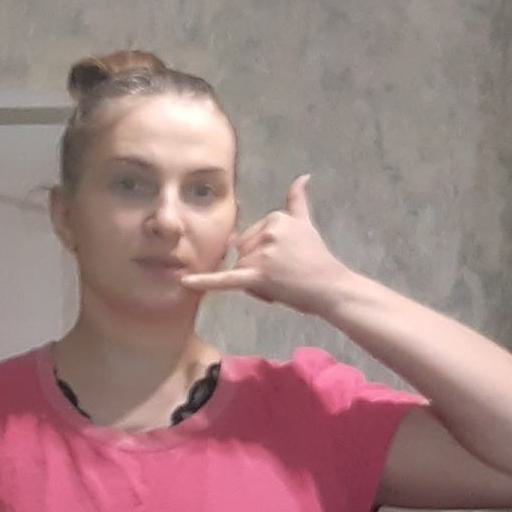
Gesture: call